Scottish art in the nineteenth century

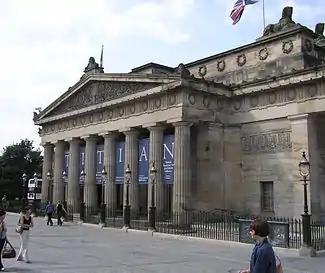
The Royal Scottish Academy, Edinburgh

The Institution for the Encouragement of the Fine Arts in Scotland was founded in 1819 in Edinburgh, to provide an opportunity for artists to present their work. It came to be dominated by a small aristocratic elite and excluded artists from its committee. This led to the founding of the Royal Scottish Academy of Art in 1826. The resulting competition between the two bodies eventually resulted in a de facto merger. In 1835 the now Royal Institution's building on Princes Street, Edinburgh became the Academy's home for exhibitions. The Academy was granted a Royal Charter in 1837 and its members were instrumental in the foundation of the National Gallery of Scotland in Edinburgh, which opened in 1859. The Scottish National Portrait Gallery was founded in 1882. The Glasgow Institute was formed in 1861 to provide exhibiting opportunities in the growing city similar to those in Edinburgh. It opened its own gallery on Sauchiehall Street in 1879. It received a Royal charter in 1896 and became the Royal Glasgow Institute of the Fine Arts.